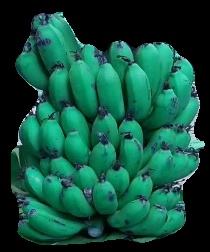
Variety: pachbale
Grade: grade2